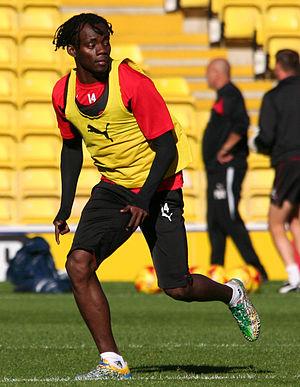
Juan Carlos Paredes Reasco, ou simplement Juan Carlos Paredes, né le 8 juillet 1987 à Esmeraldas en Équateur, est un footballeur international équatorien au poste de défenseur évoluant au CS Emelec.